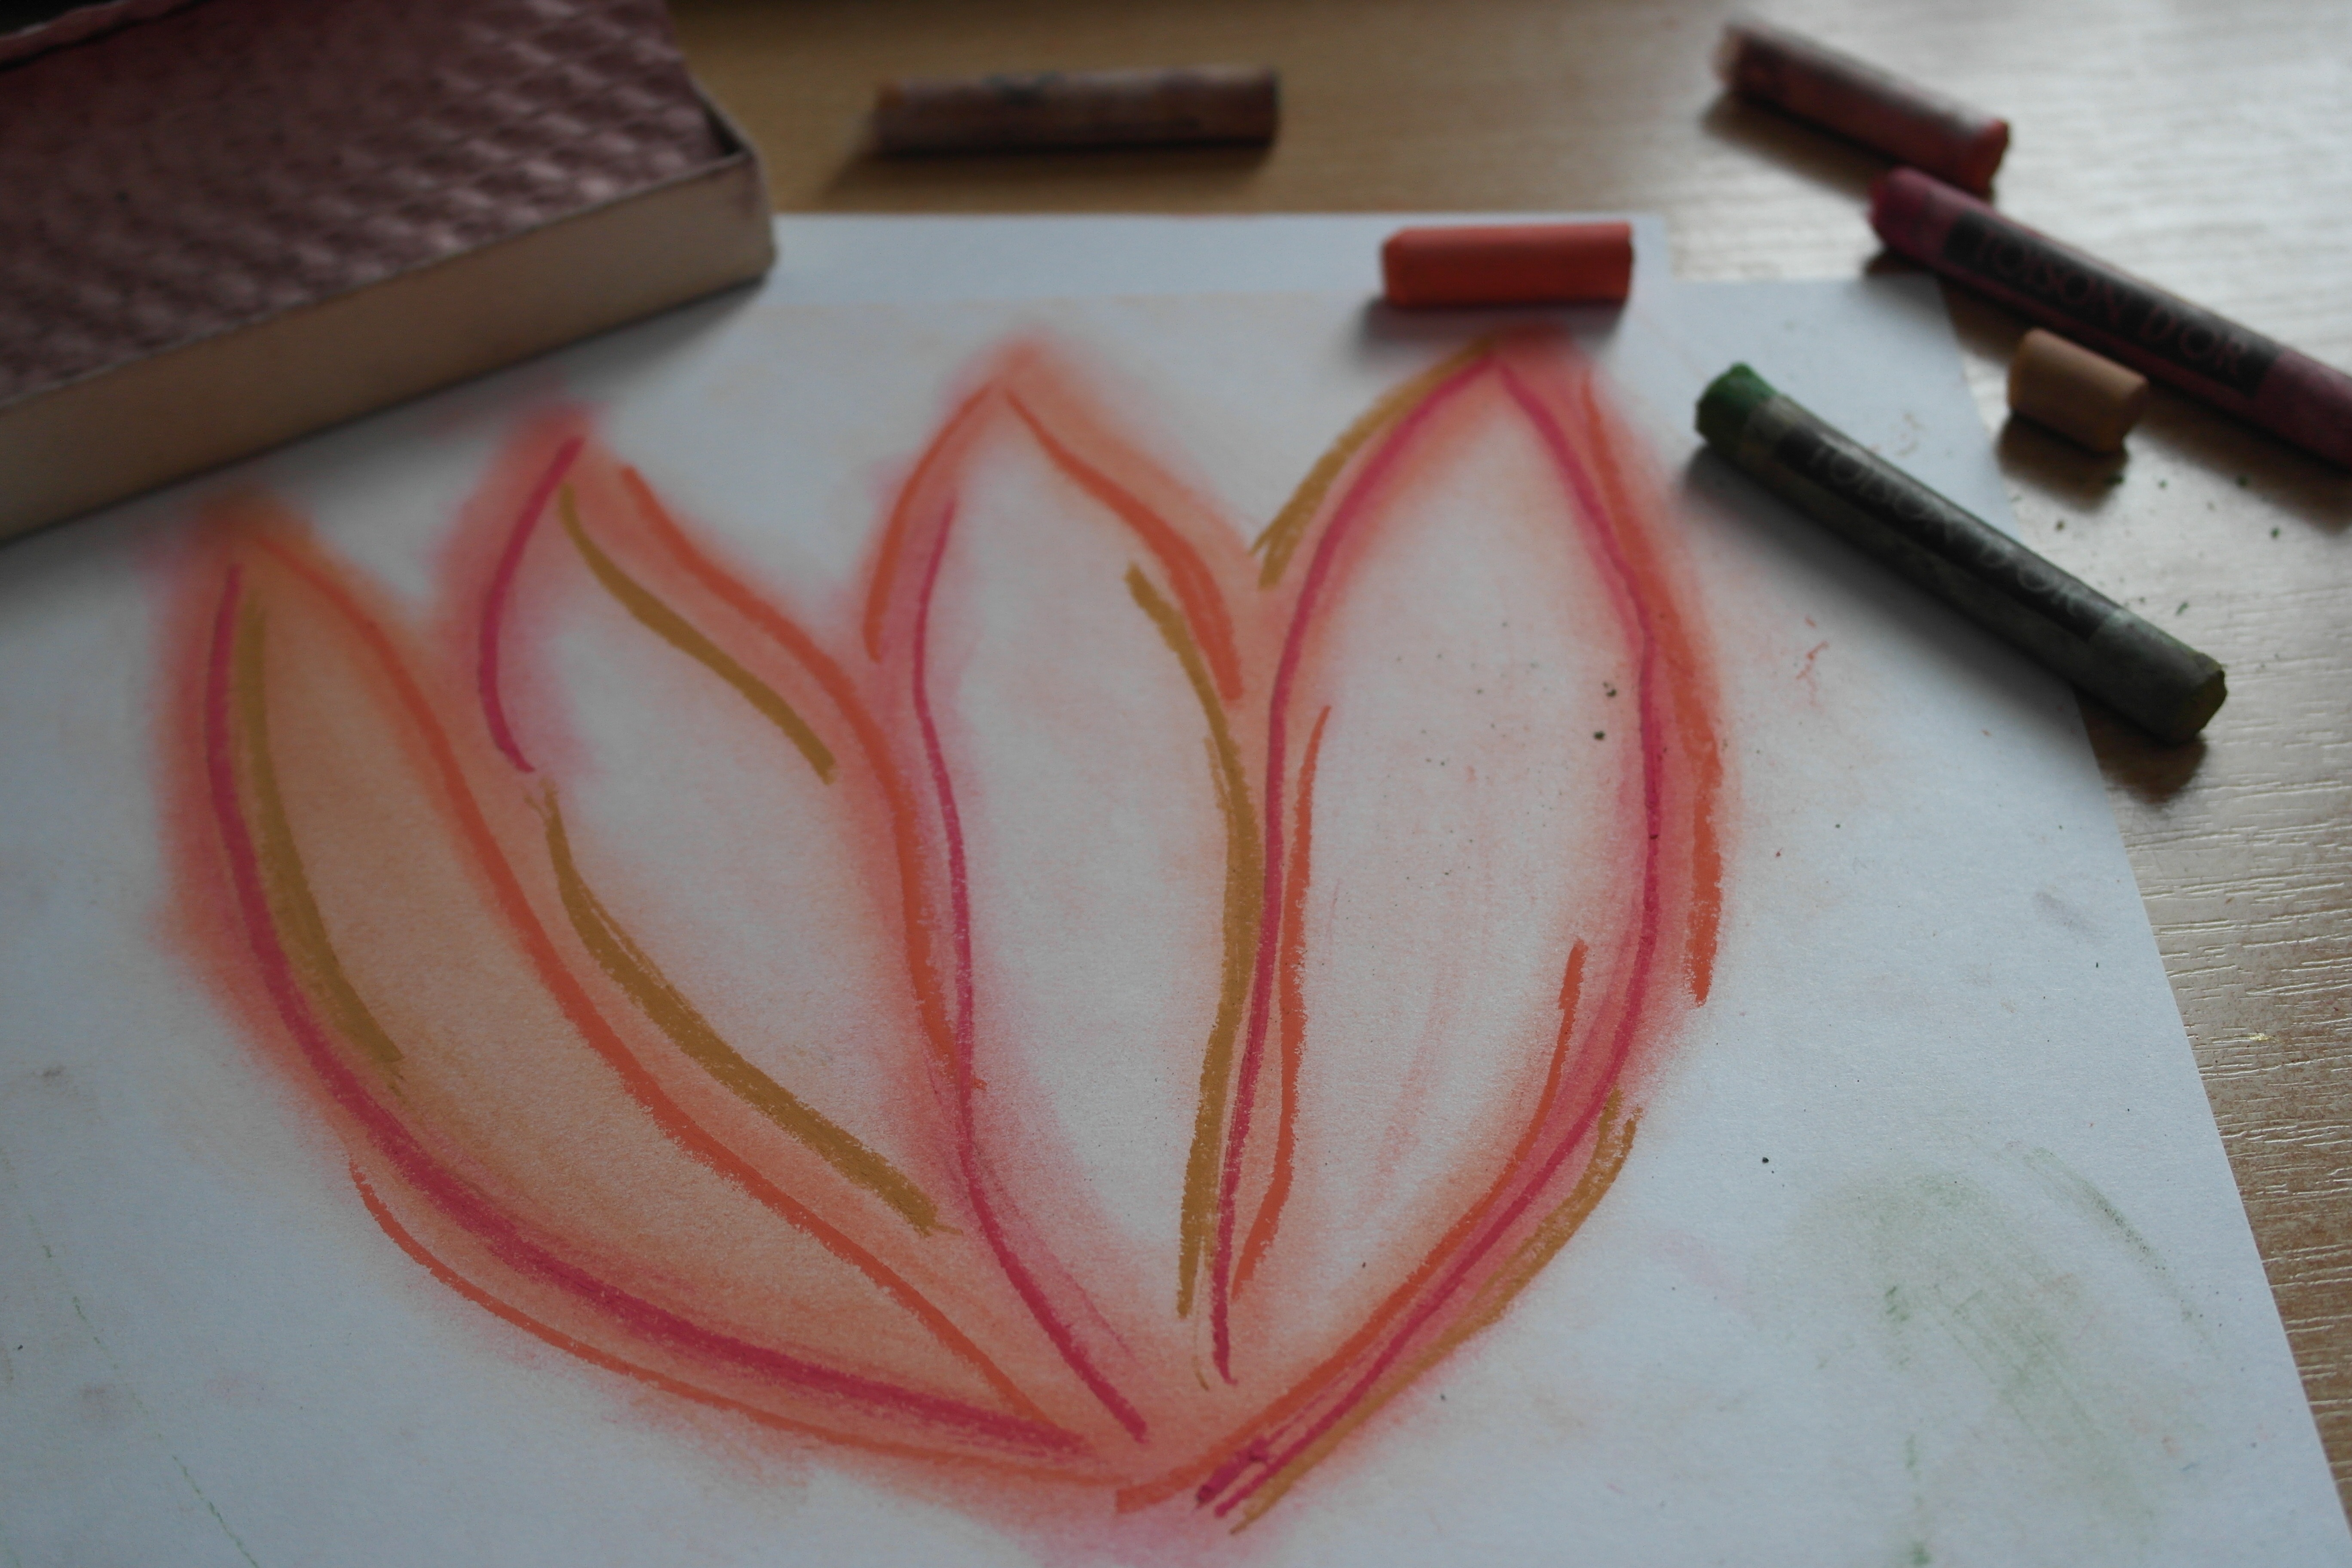
hand, flower, drawing, inspiration, organ, pastels